Patty Loveless

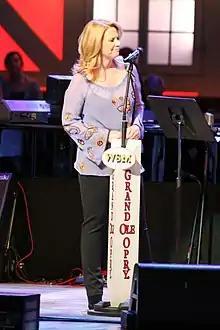
Loveless performing at the Grand Ole Opry in 2007.

Patty Loveless (born Patricia Lee Ramey, January 4, 1957) is an American country music singer. She began performing in her teenaged years before signing her first recording contract with MCA Records' Nashville division in 1985. While her first few releases were unsuccessful, she broke through by decade's end with a cover of George Jones's "If My Heart Had Windows". Loveless issued five albums on MCA before moving to Epic Records in 1993, where she released nine more albums. Four of her albums"Honky Tonk Angel", "Only What I Feel", "When Fallen Angels Fly", and "The Trouble with the Truth"are certified platinum in the United States. Loveless has charted 44 singles on the "Billboard" Hot Country Songs charts, including five which reached number one: "Timber, I'm Falling in Love", "Chains", "Blame It on Your Heart", "You Can Feel Bad", and "Lonely Too Long".